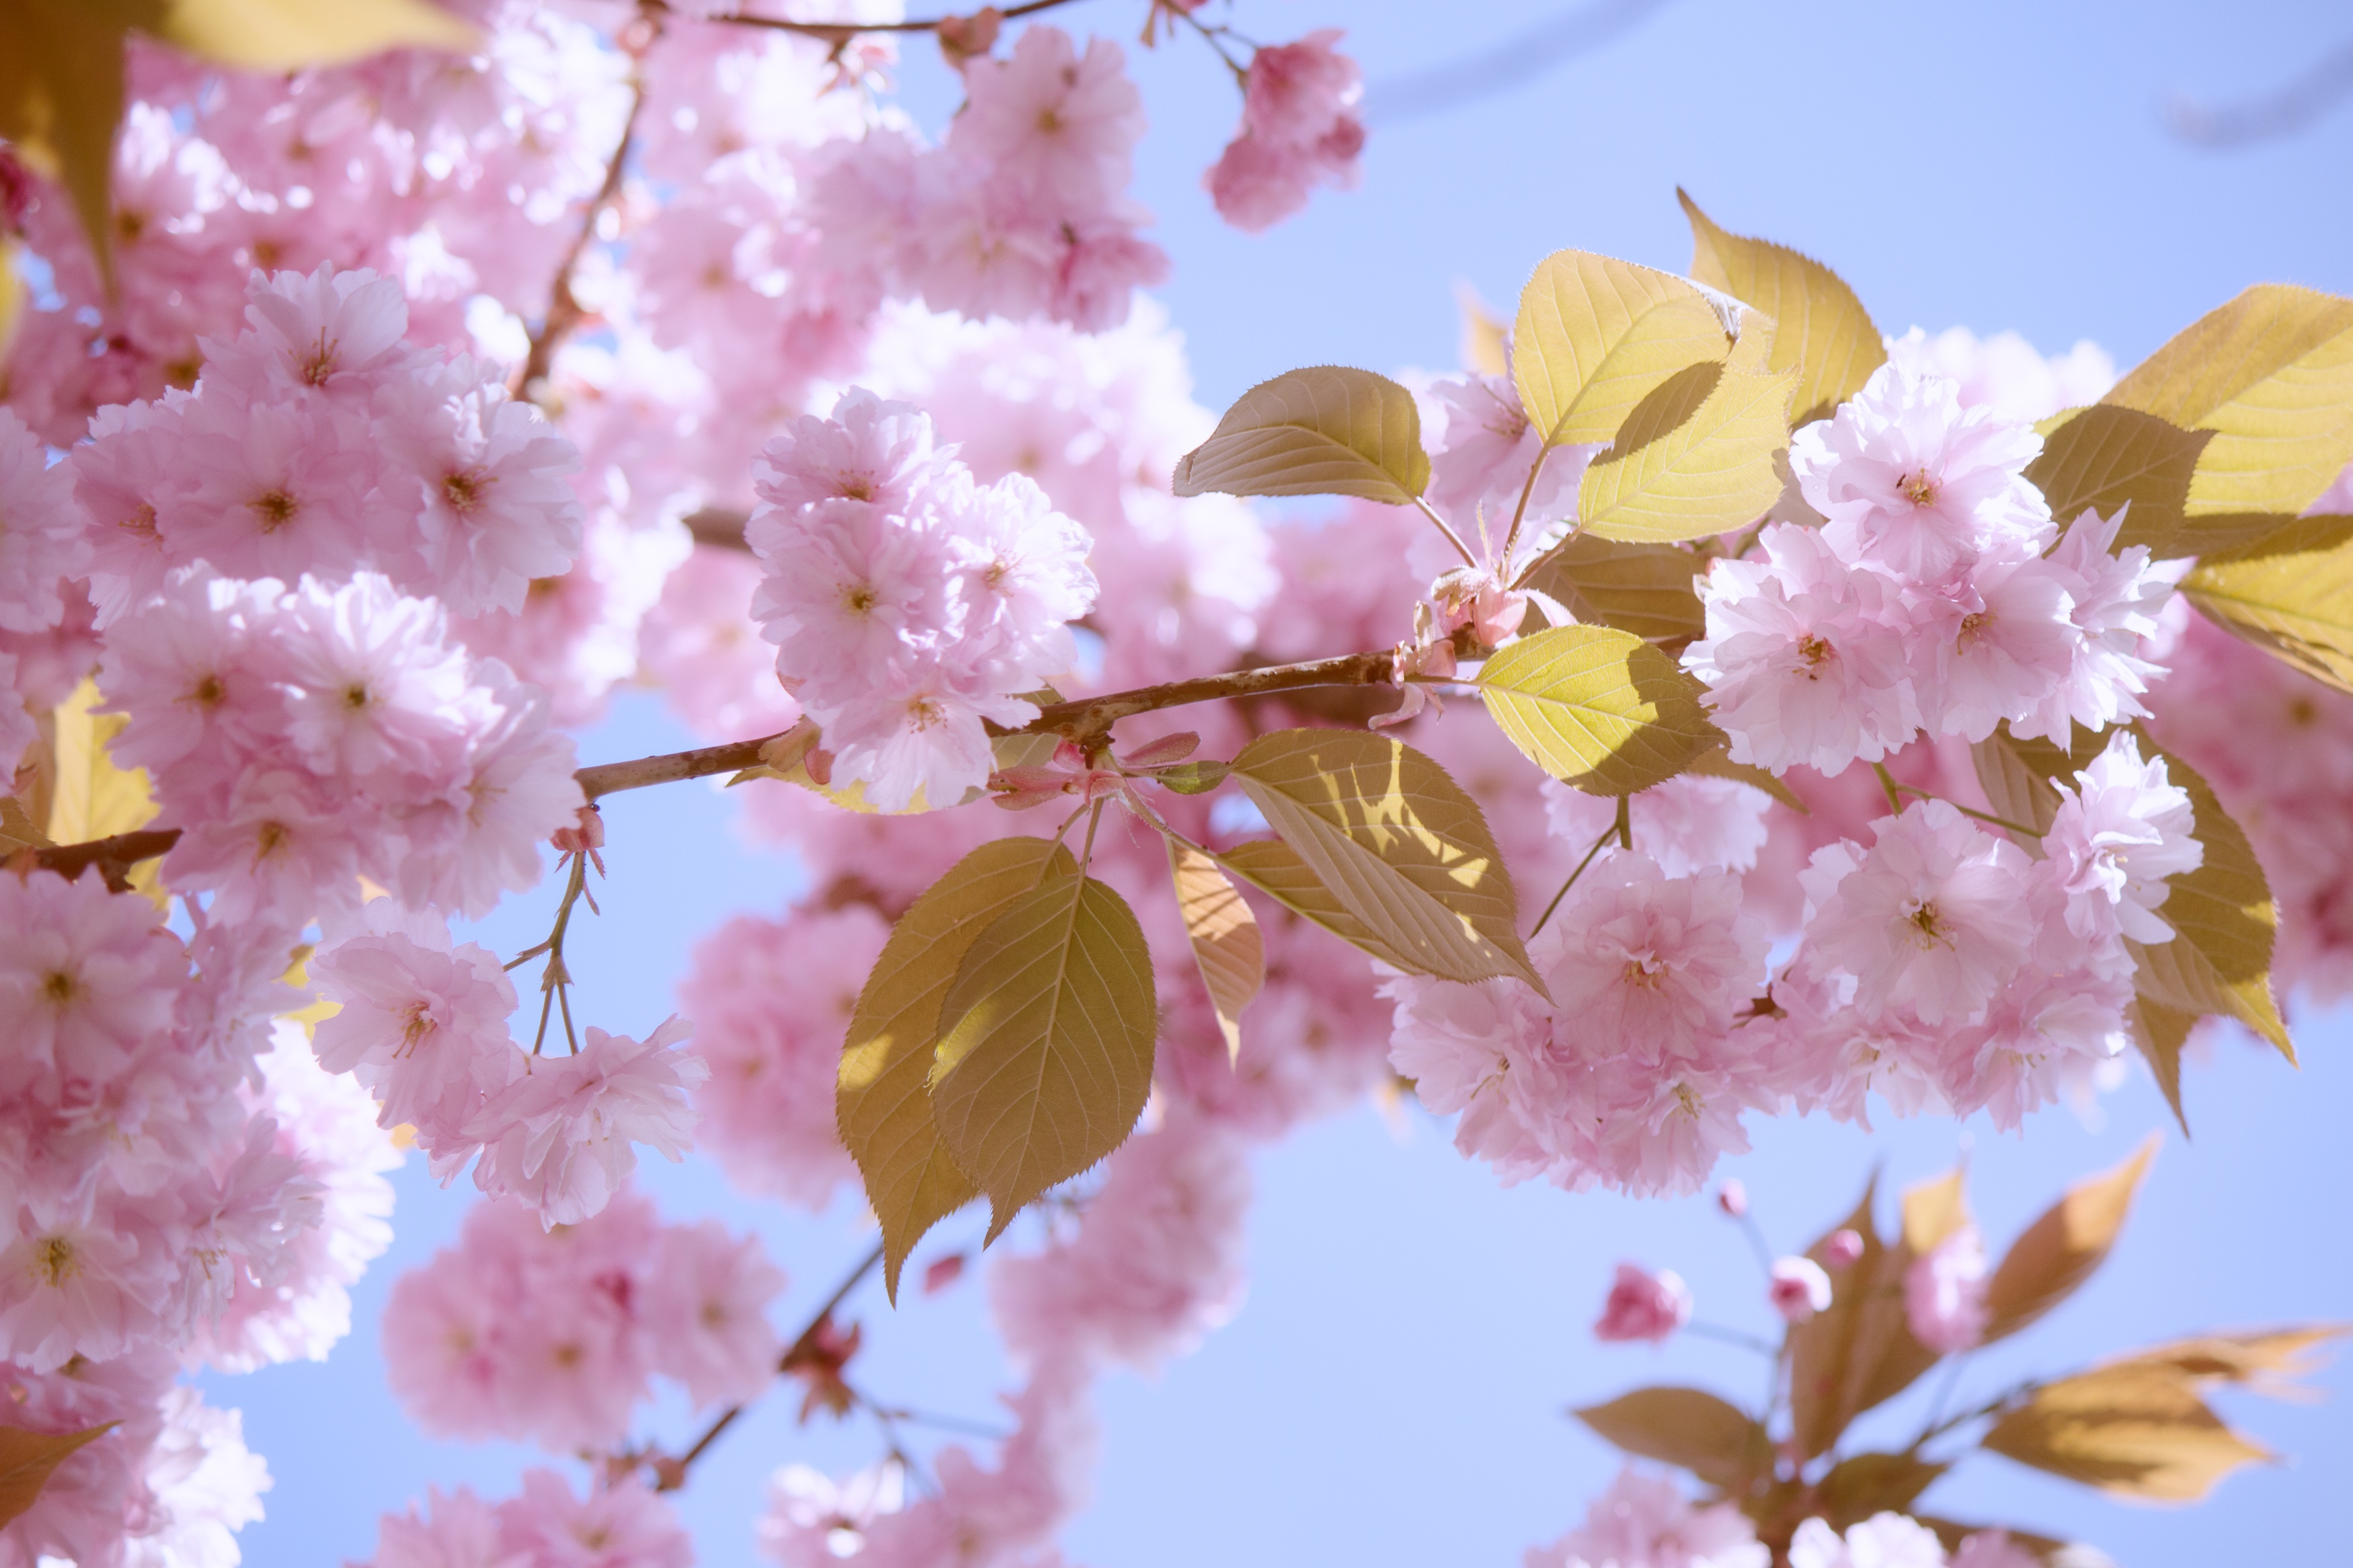
tree, branch, blossom, plant, flower, petal, bloom, food, spring, produce, pink, cherry blossom, flowers, cherry, bl tenmeer, rose greenhouse, flowering plant, japanese cherry, prunus serrulata, japanese cherry blossom, japanese flowering cherry, land plant